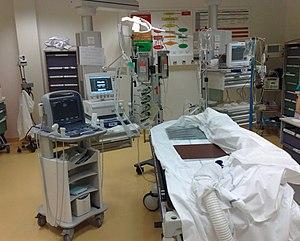
Salle d'accueil des urgences vitales (Trauma Center HIA Sainte Anne)
L'hôpital d'Instruction des Armées Sainte-Anne à Toulon, situé boulevard Sainte-Anne sur les pentes du bas-Faron, est un établissement hospitalier dépendant du ministère des Armées, accueillant tous les assurés sociaux civils ou militaires.